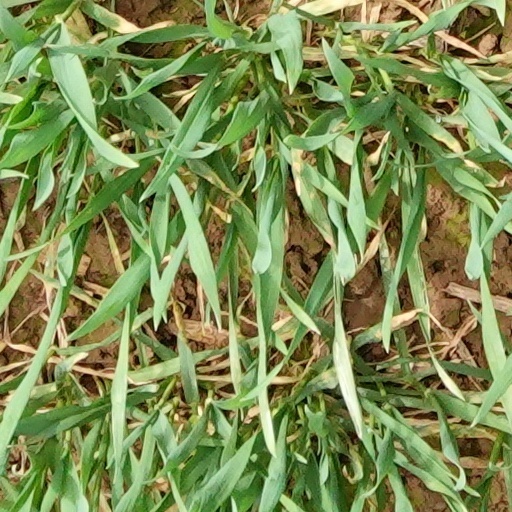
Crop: wheat